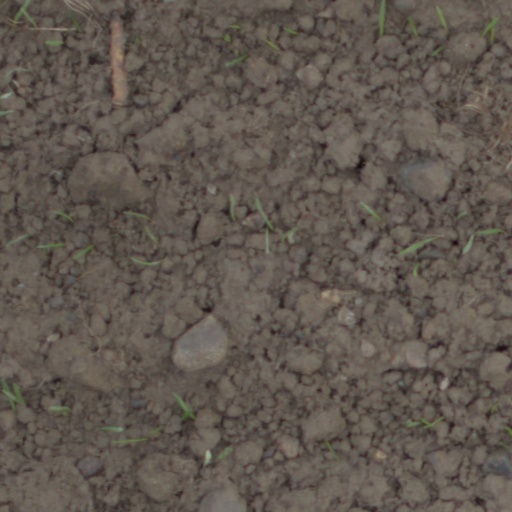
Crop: wheat